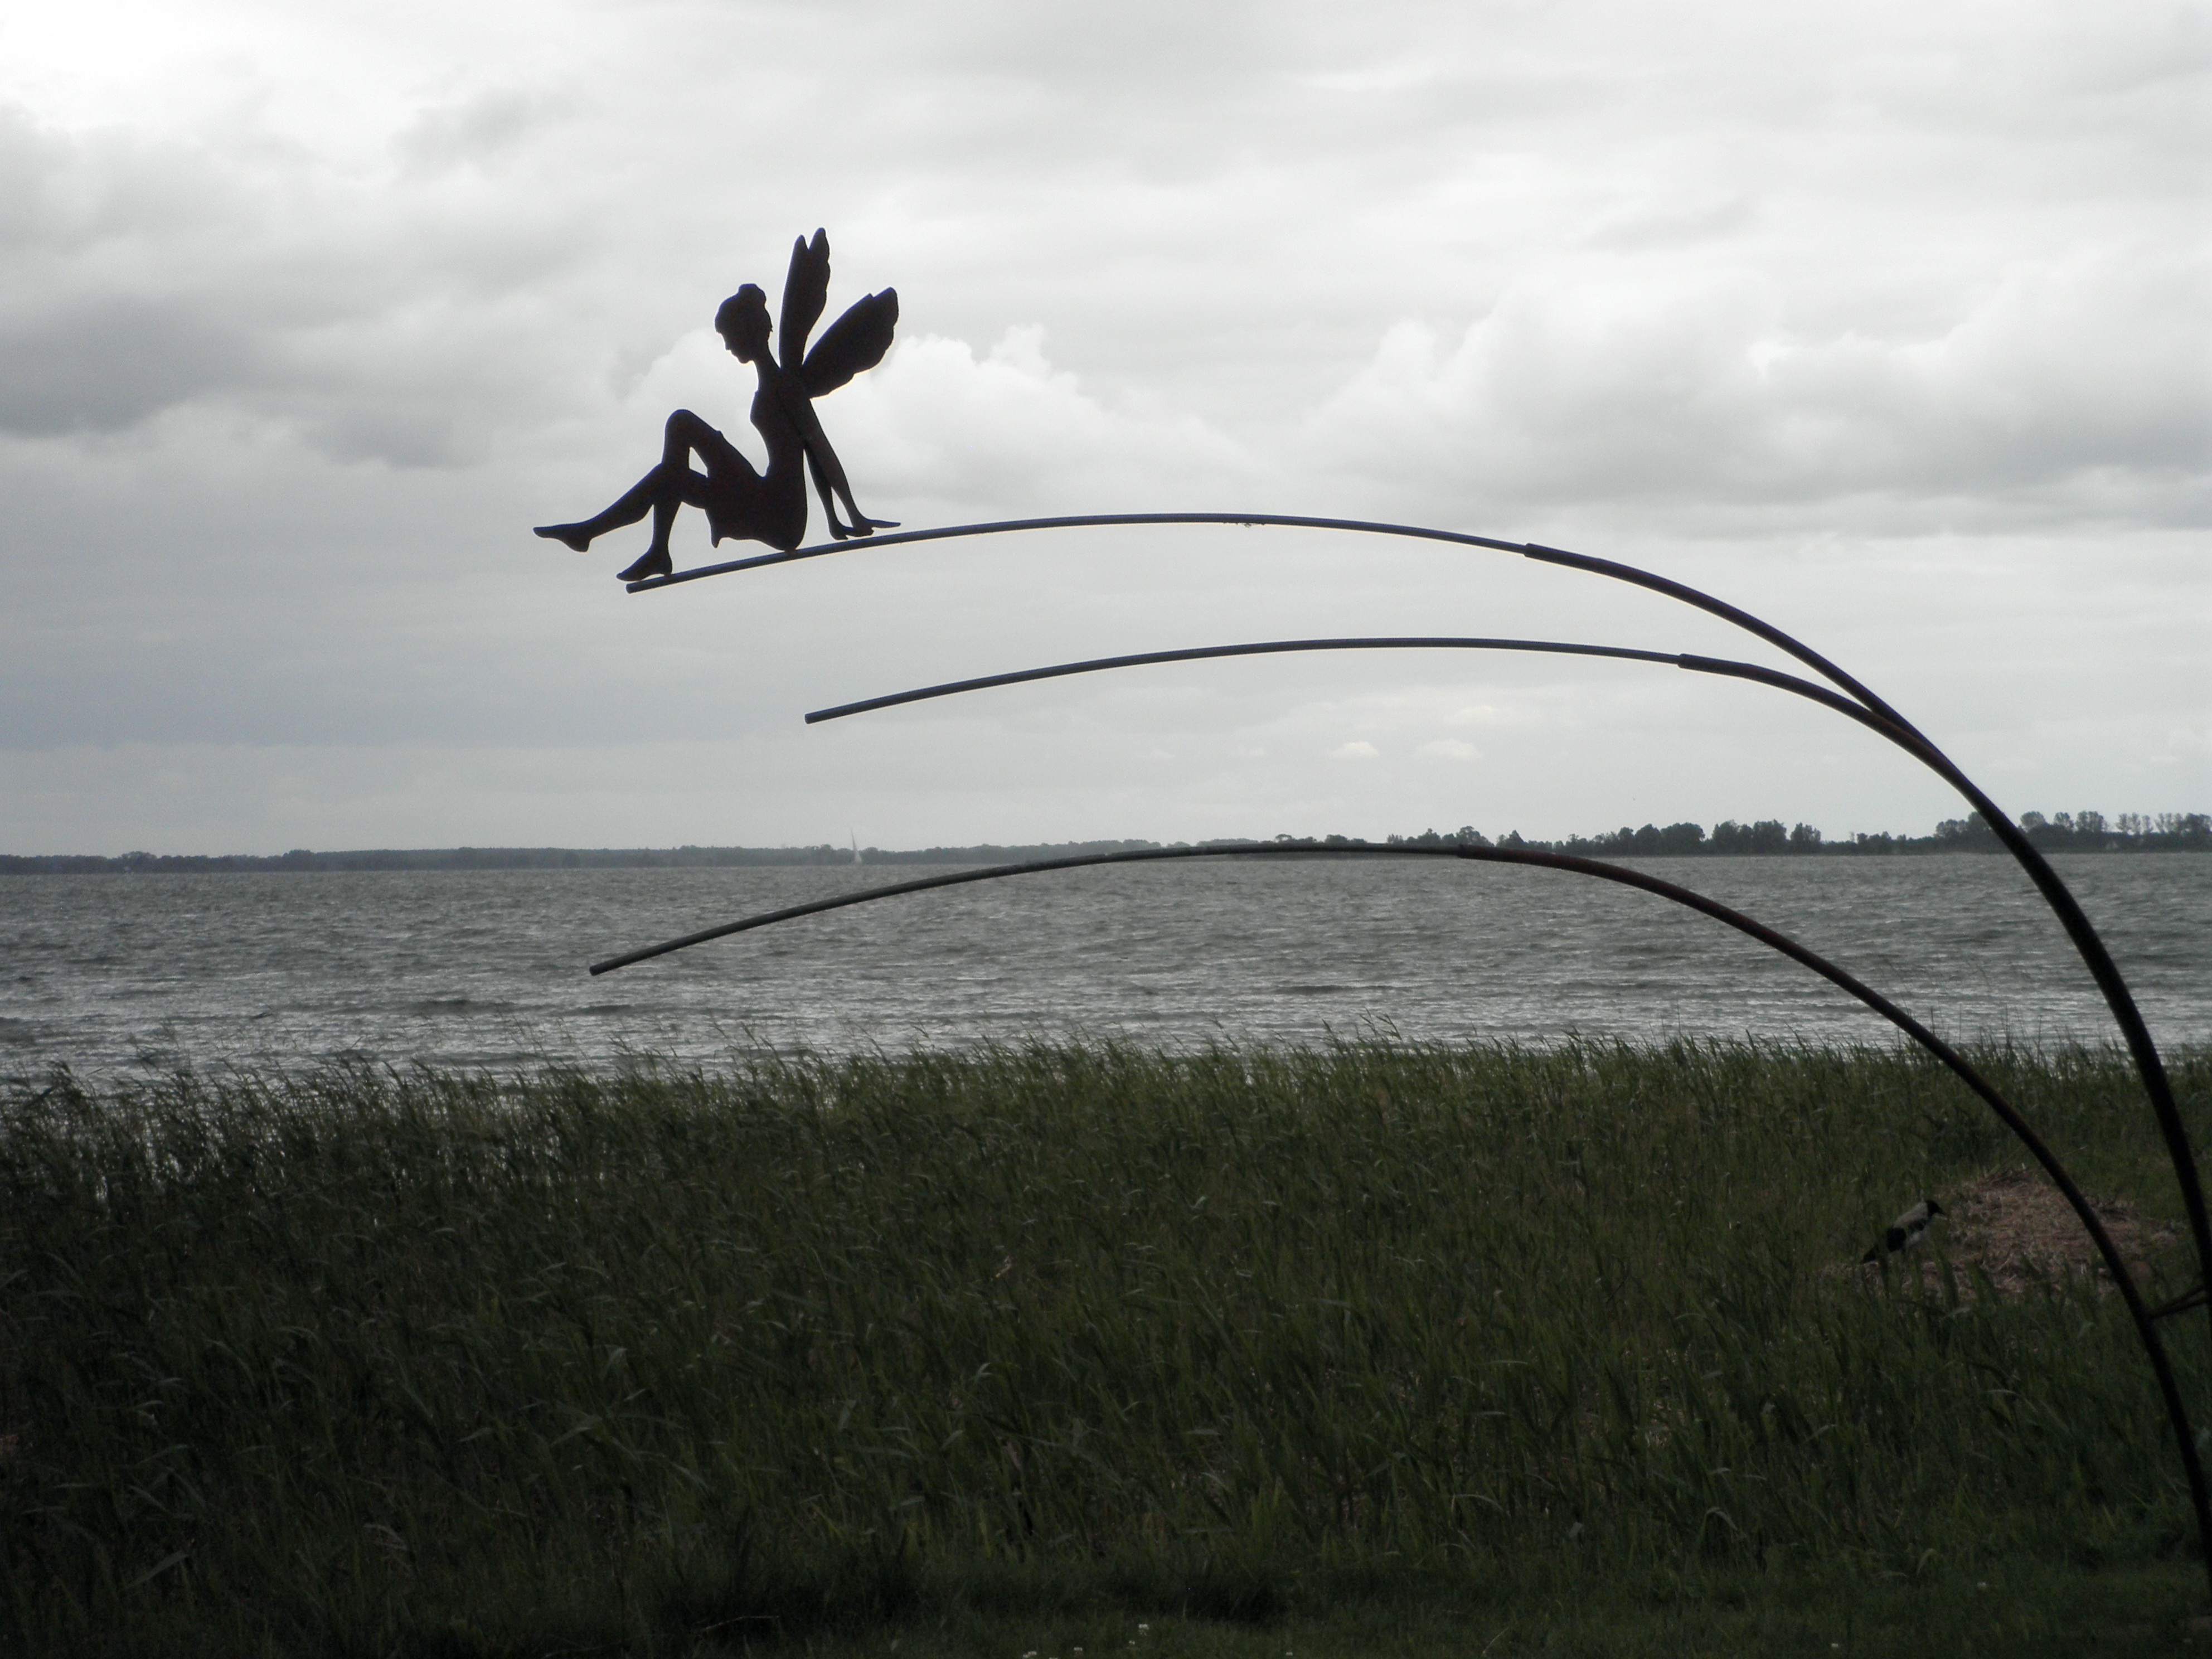
sea, coast, bird, cloud, wave, wind, flight, metal, art, figure, fantasy, elf, voltage, metal art, on the water